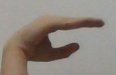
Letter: jeem